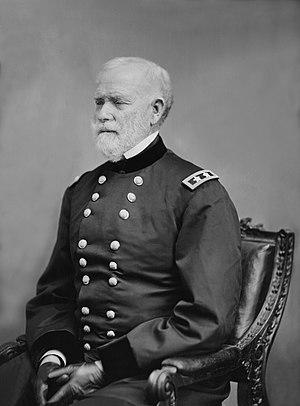
William Selby Harney est un officier de cavalerie de l'US Army qui servit lors des guerres indiennes et de la guerre américano-mexicaine. Il est enterré au cimetière national d'Arlington.
La seconde guerre séminole, également connue sous le nom de guerre de Floride, est un conflit qui se déroula de 1835 à 1842 en Floride entre divers groupes d'Amérindiens, connus sous le nom générique de Séminoles, et les États-Unis. Elle fait partie d'une série de conflits appelés les guerres séminoles. La seconde guerre séminole, souvent appelée la Guerre séminole, fut la plus coûteuse des guerres indiennes et l'une des plus longues que menèrent les États-Unis. Elle fut aussi l'une des premières guerres de guérilla, préfigurant sans doute ce qu'allait être les guerres de guérilla au XXᵉ siècle.